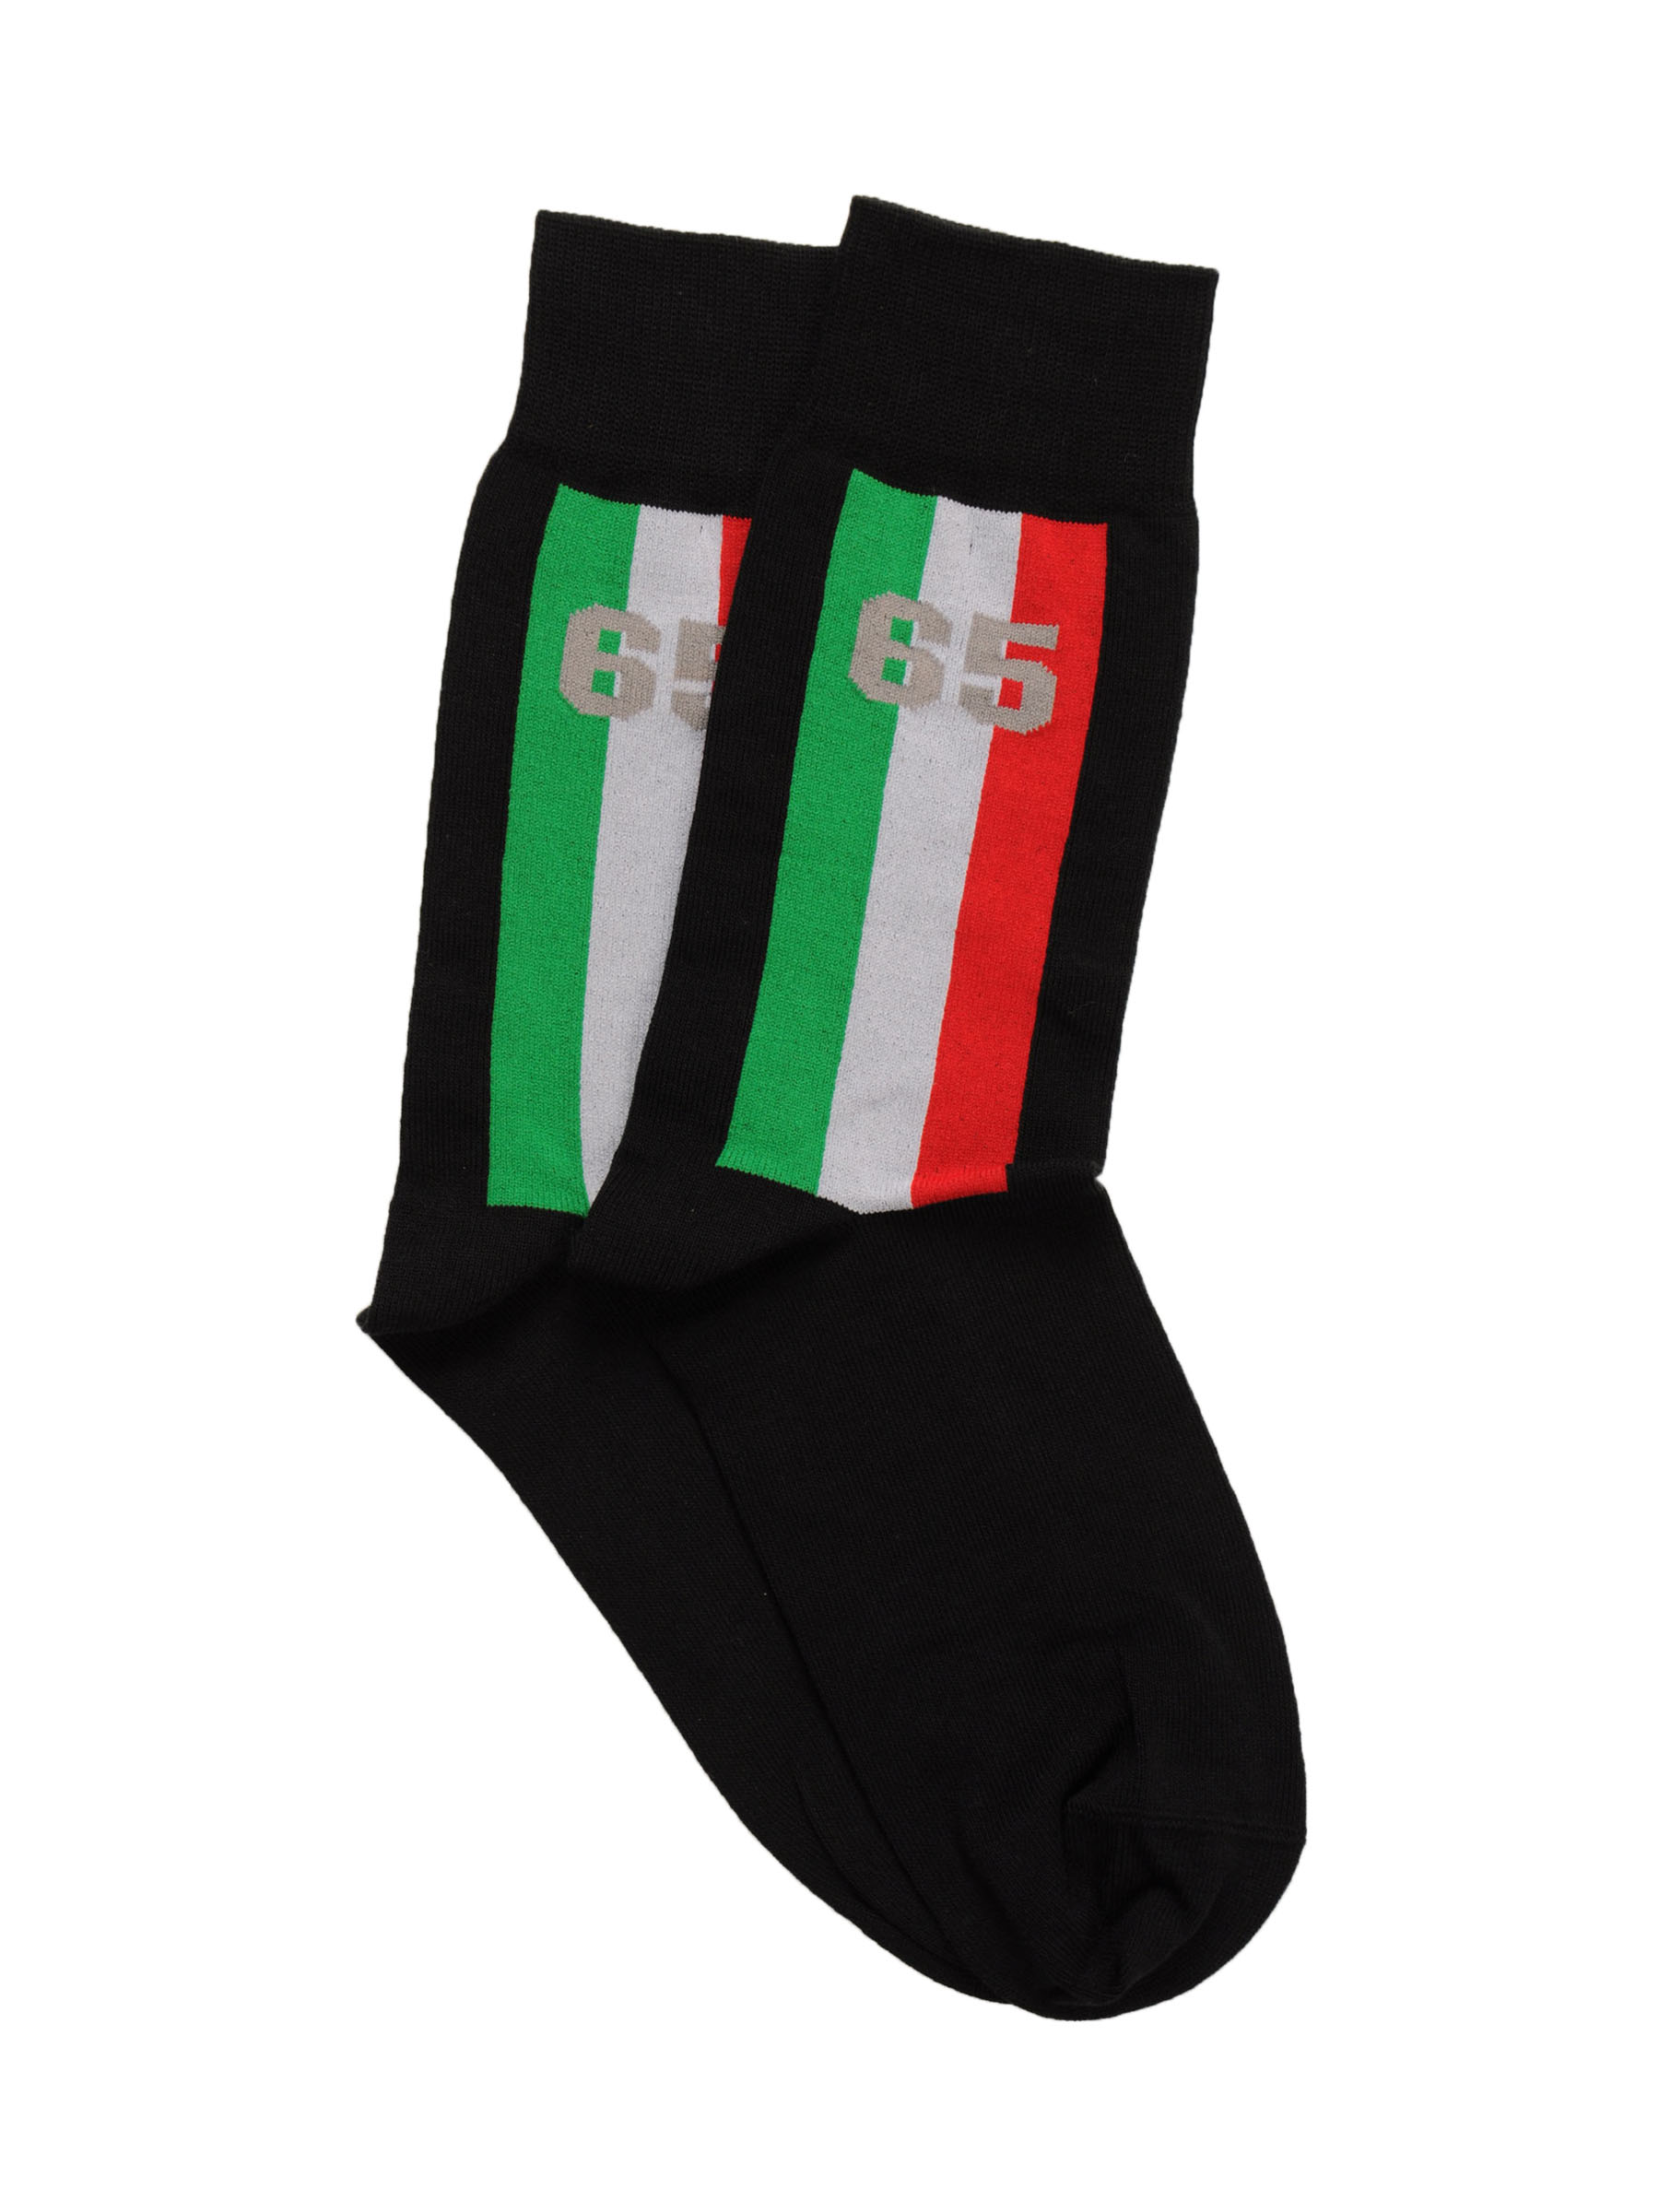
United Colors of Benetton Men Solid Black Socks
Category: Accessories / Socks / Socks
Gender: Men
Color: Black
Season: Summer 2011
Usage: Casual